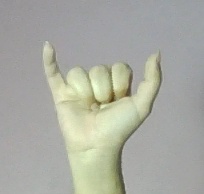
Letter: ya